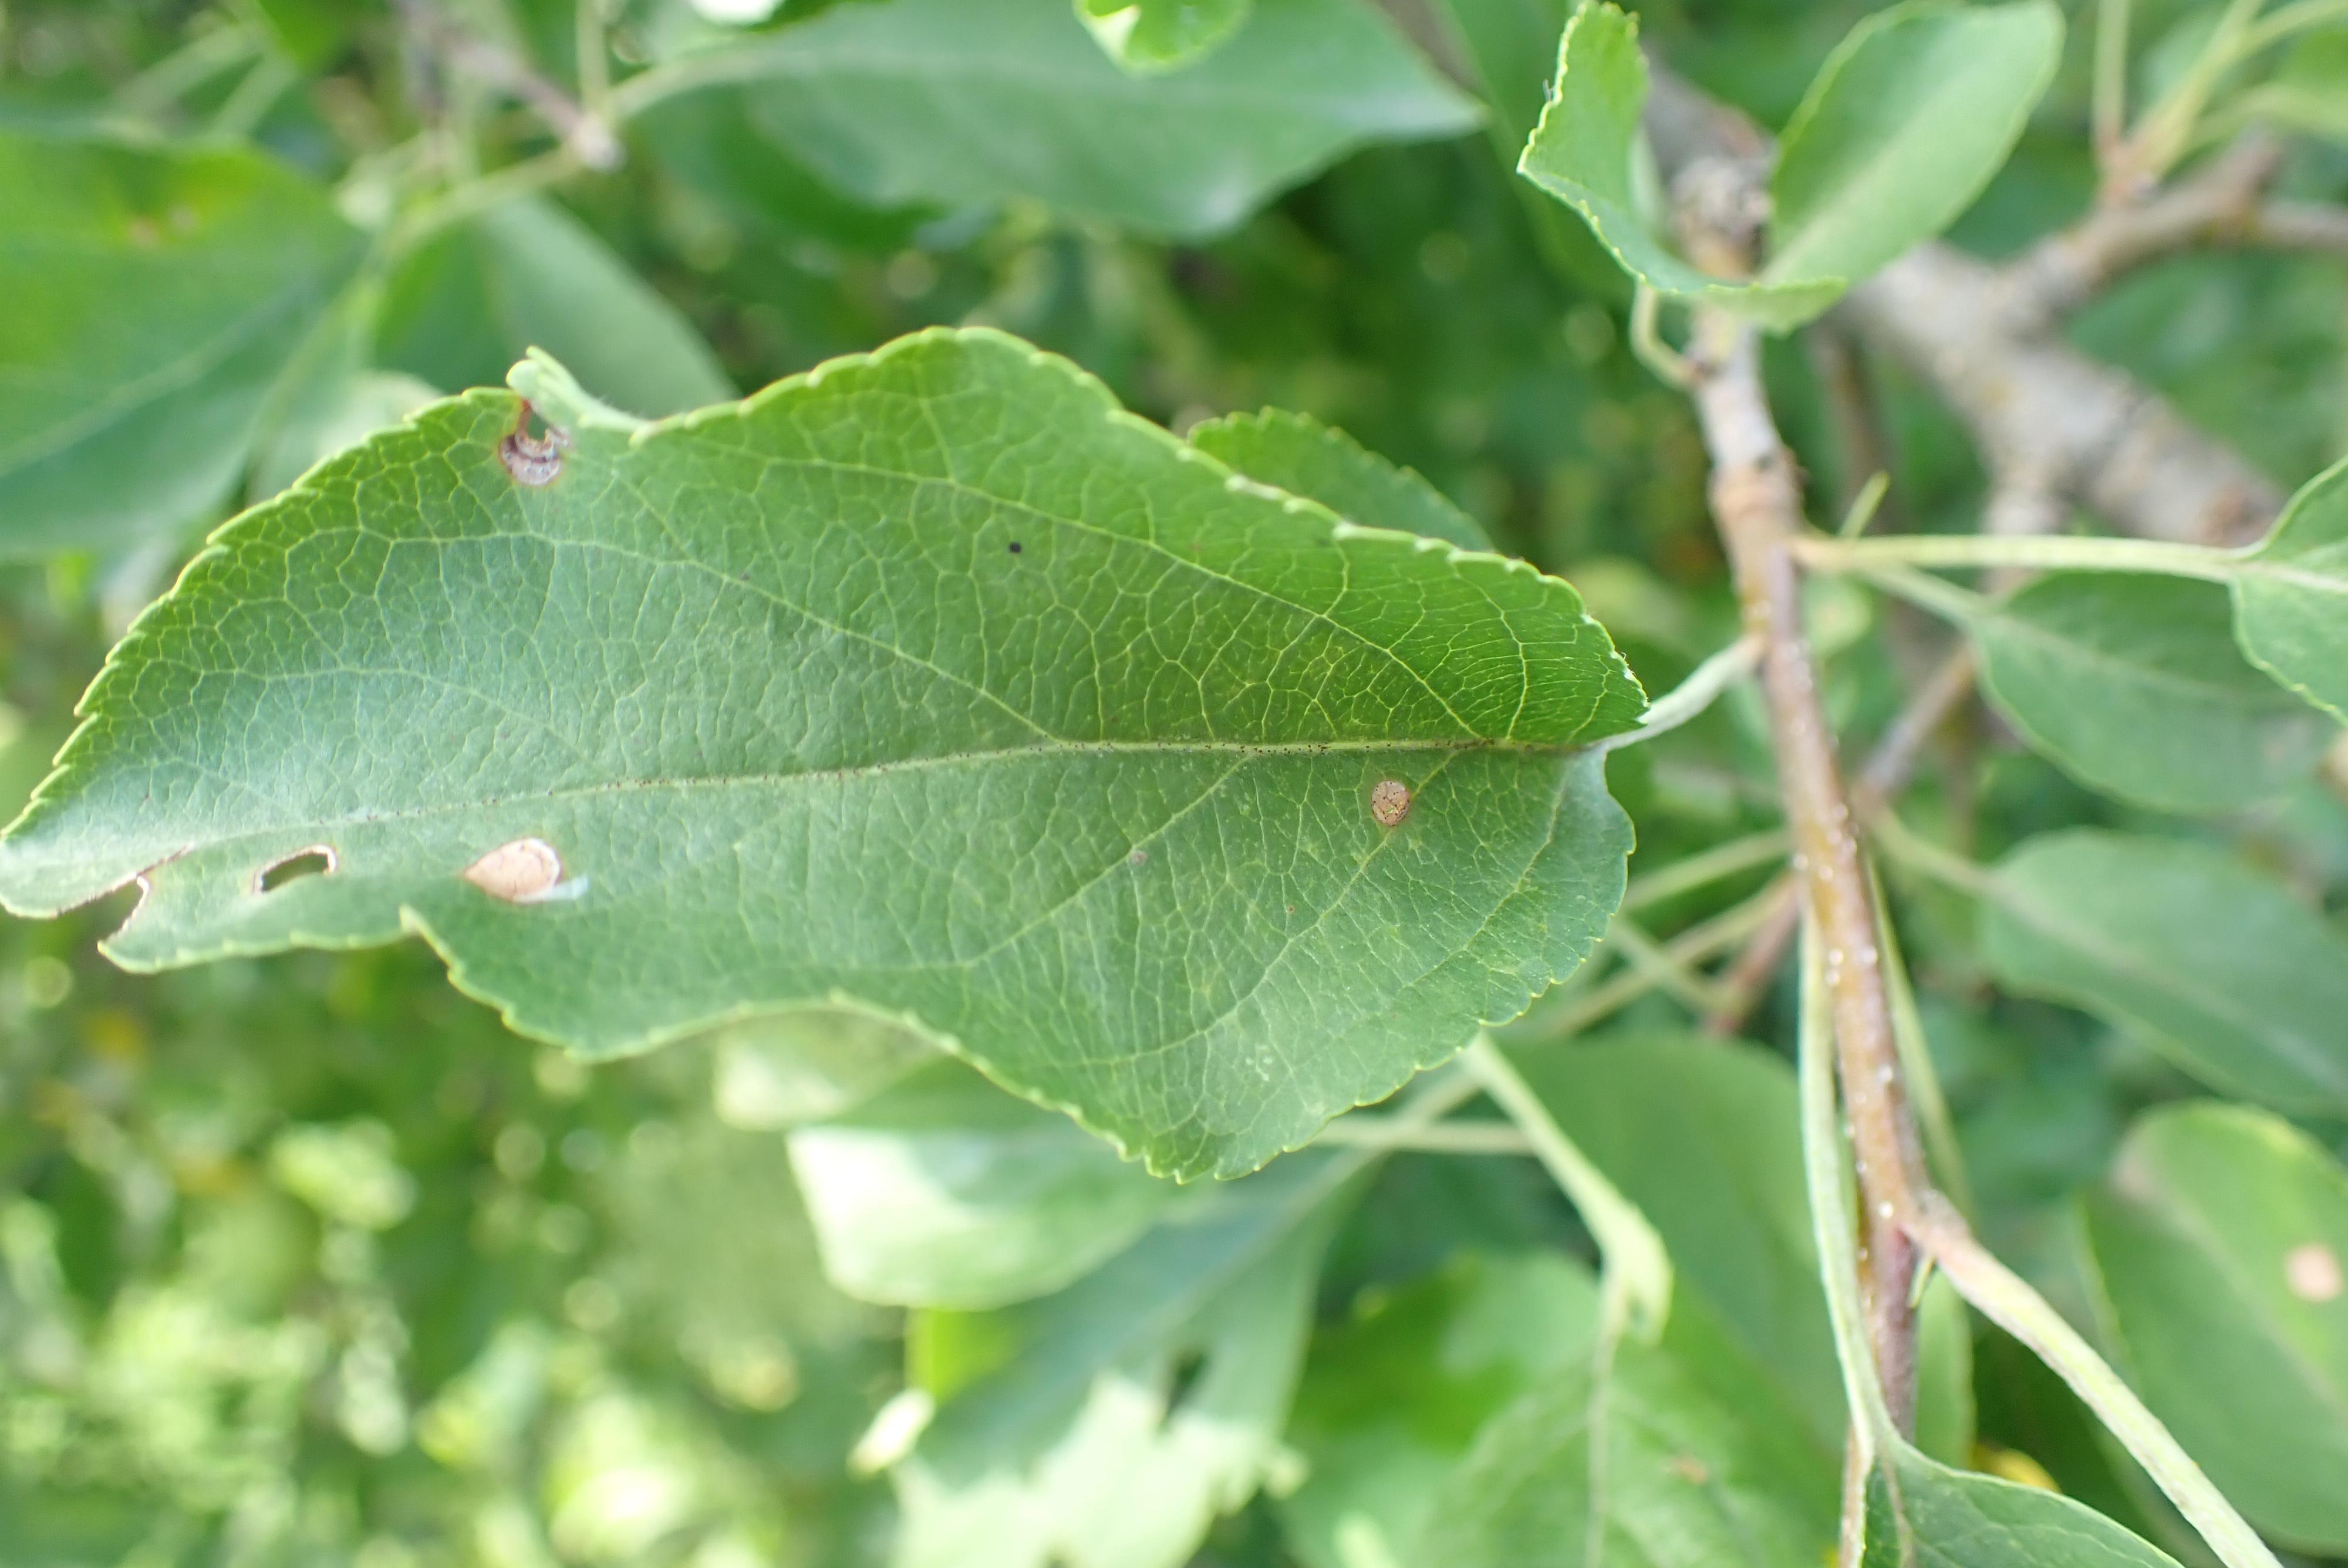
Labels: frog_eye_leaf_spot